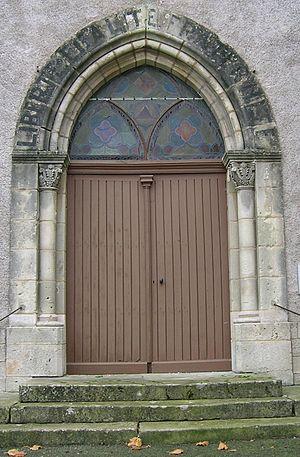
Fronton de l'église de Pernay (37230) on peut y lire la devise de la France
Pernay est une commune française située dans le département d'Indre-et-Loire en région Centre-Val de Loire.